All Saints' Church, Bristol

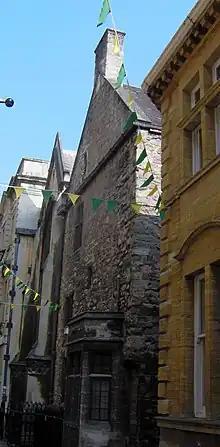
All Saints' Bristol

The west end of the nave survives from the original 12th-century church, and the east nave and aisles were built in the 15th century. Alice Chestre made major donations to the church. The north-east tower was added in 1716 by William Paul, and completed by George Townesend. The lantern was rebuilt by Luke Henwood in 1807, and the chancel rebuilt in the mid-19th century.